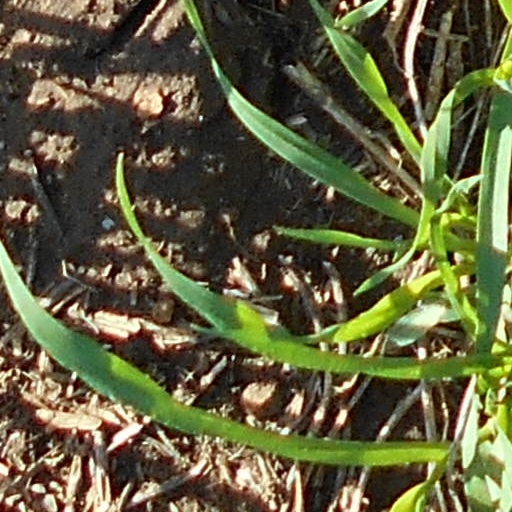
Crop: wheat